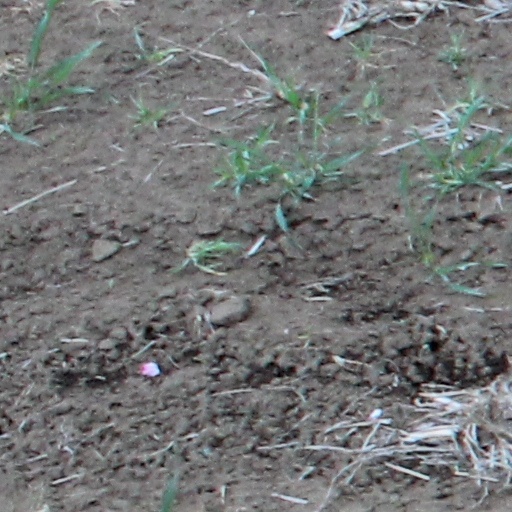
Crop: wheat